Paper Bird

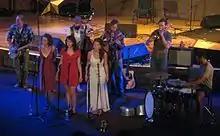
Performing in Colorado Springs in 2011

Paper Bird was an American six-piece indie folk band based in Denver. The band was composed of Carleigh Aikins (vocals), brother and sister Mark (drums) and Sarah Anderson (vocals, cornet, trumpet), Paul DeHaven (guitar), and Caleb Summeril (bass, banjo, guitar, harmonica).